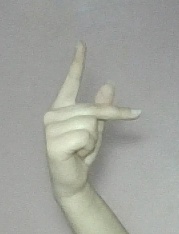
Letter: dha